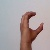
The image shows a hand gesture representing the letter 'C' in Indian Sign Language.